Jones Day

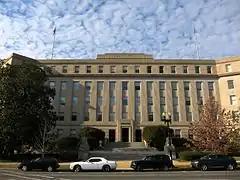
Jones Day's headquarters building in Washington, D.C.

As of 2018, Jones Day was the fifth largest law firm in the U.S. and the 13th highest grossing law firm in the world. It is currently headquartered in Washington, D.C.